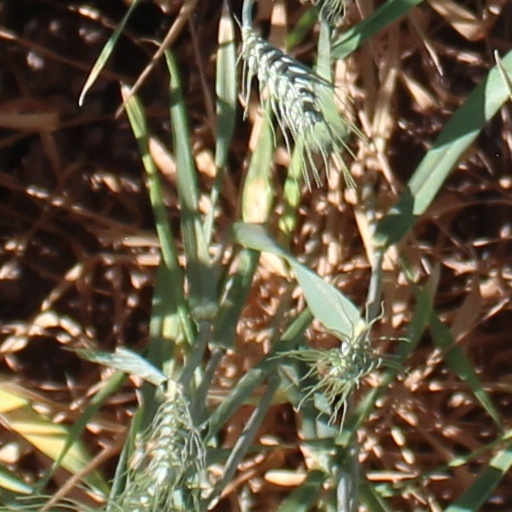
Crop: wheat